World War I prisoners of war in Germany

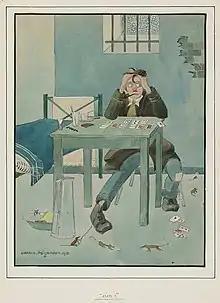
"Jug": cartoon by James Whale of a prisoner in solitary confinement at Holzminden officers' camp

"The State may utilize the labour of prisoners of war according to their rank and aptitude, officers excepted. The tasks shall not be excessive and shall have no connection with the operations of the war." A huge number of prisoners were used to work for the German Reich. Of 1,450,000 prisoners, 750,000 were employed in agricultural labour and 330,000 in industry. As able-bodied men were at the front, the lack of manpower was felt in all European belligerents and especially in Germany. The armaments industry, agriculture and mines were the three branches concerned. Prisoners of war represented an indispensable segment of the workforce. This is strikingly apparent, for instance, with regard to farm labour. In April 1915, 27,409 prisoners were working in agriculture in Prussia. Eight months later, their number had risen to 343,020 and in December 1916, 577,183.